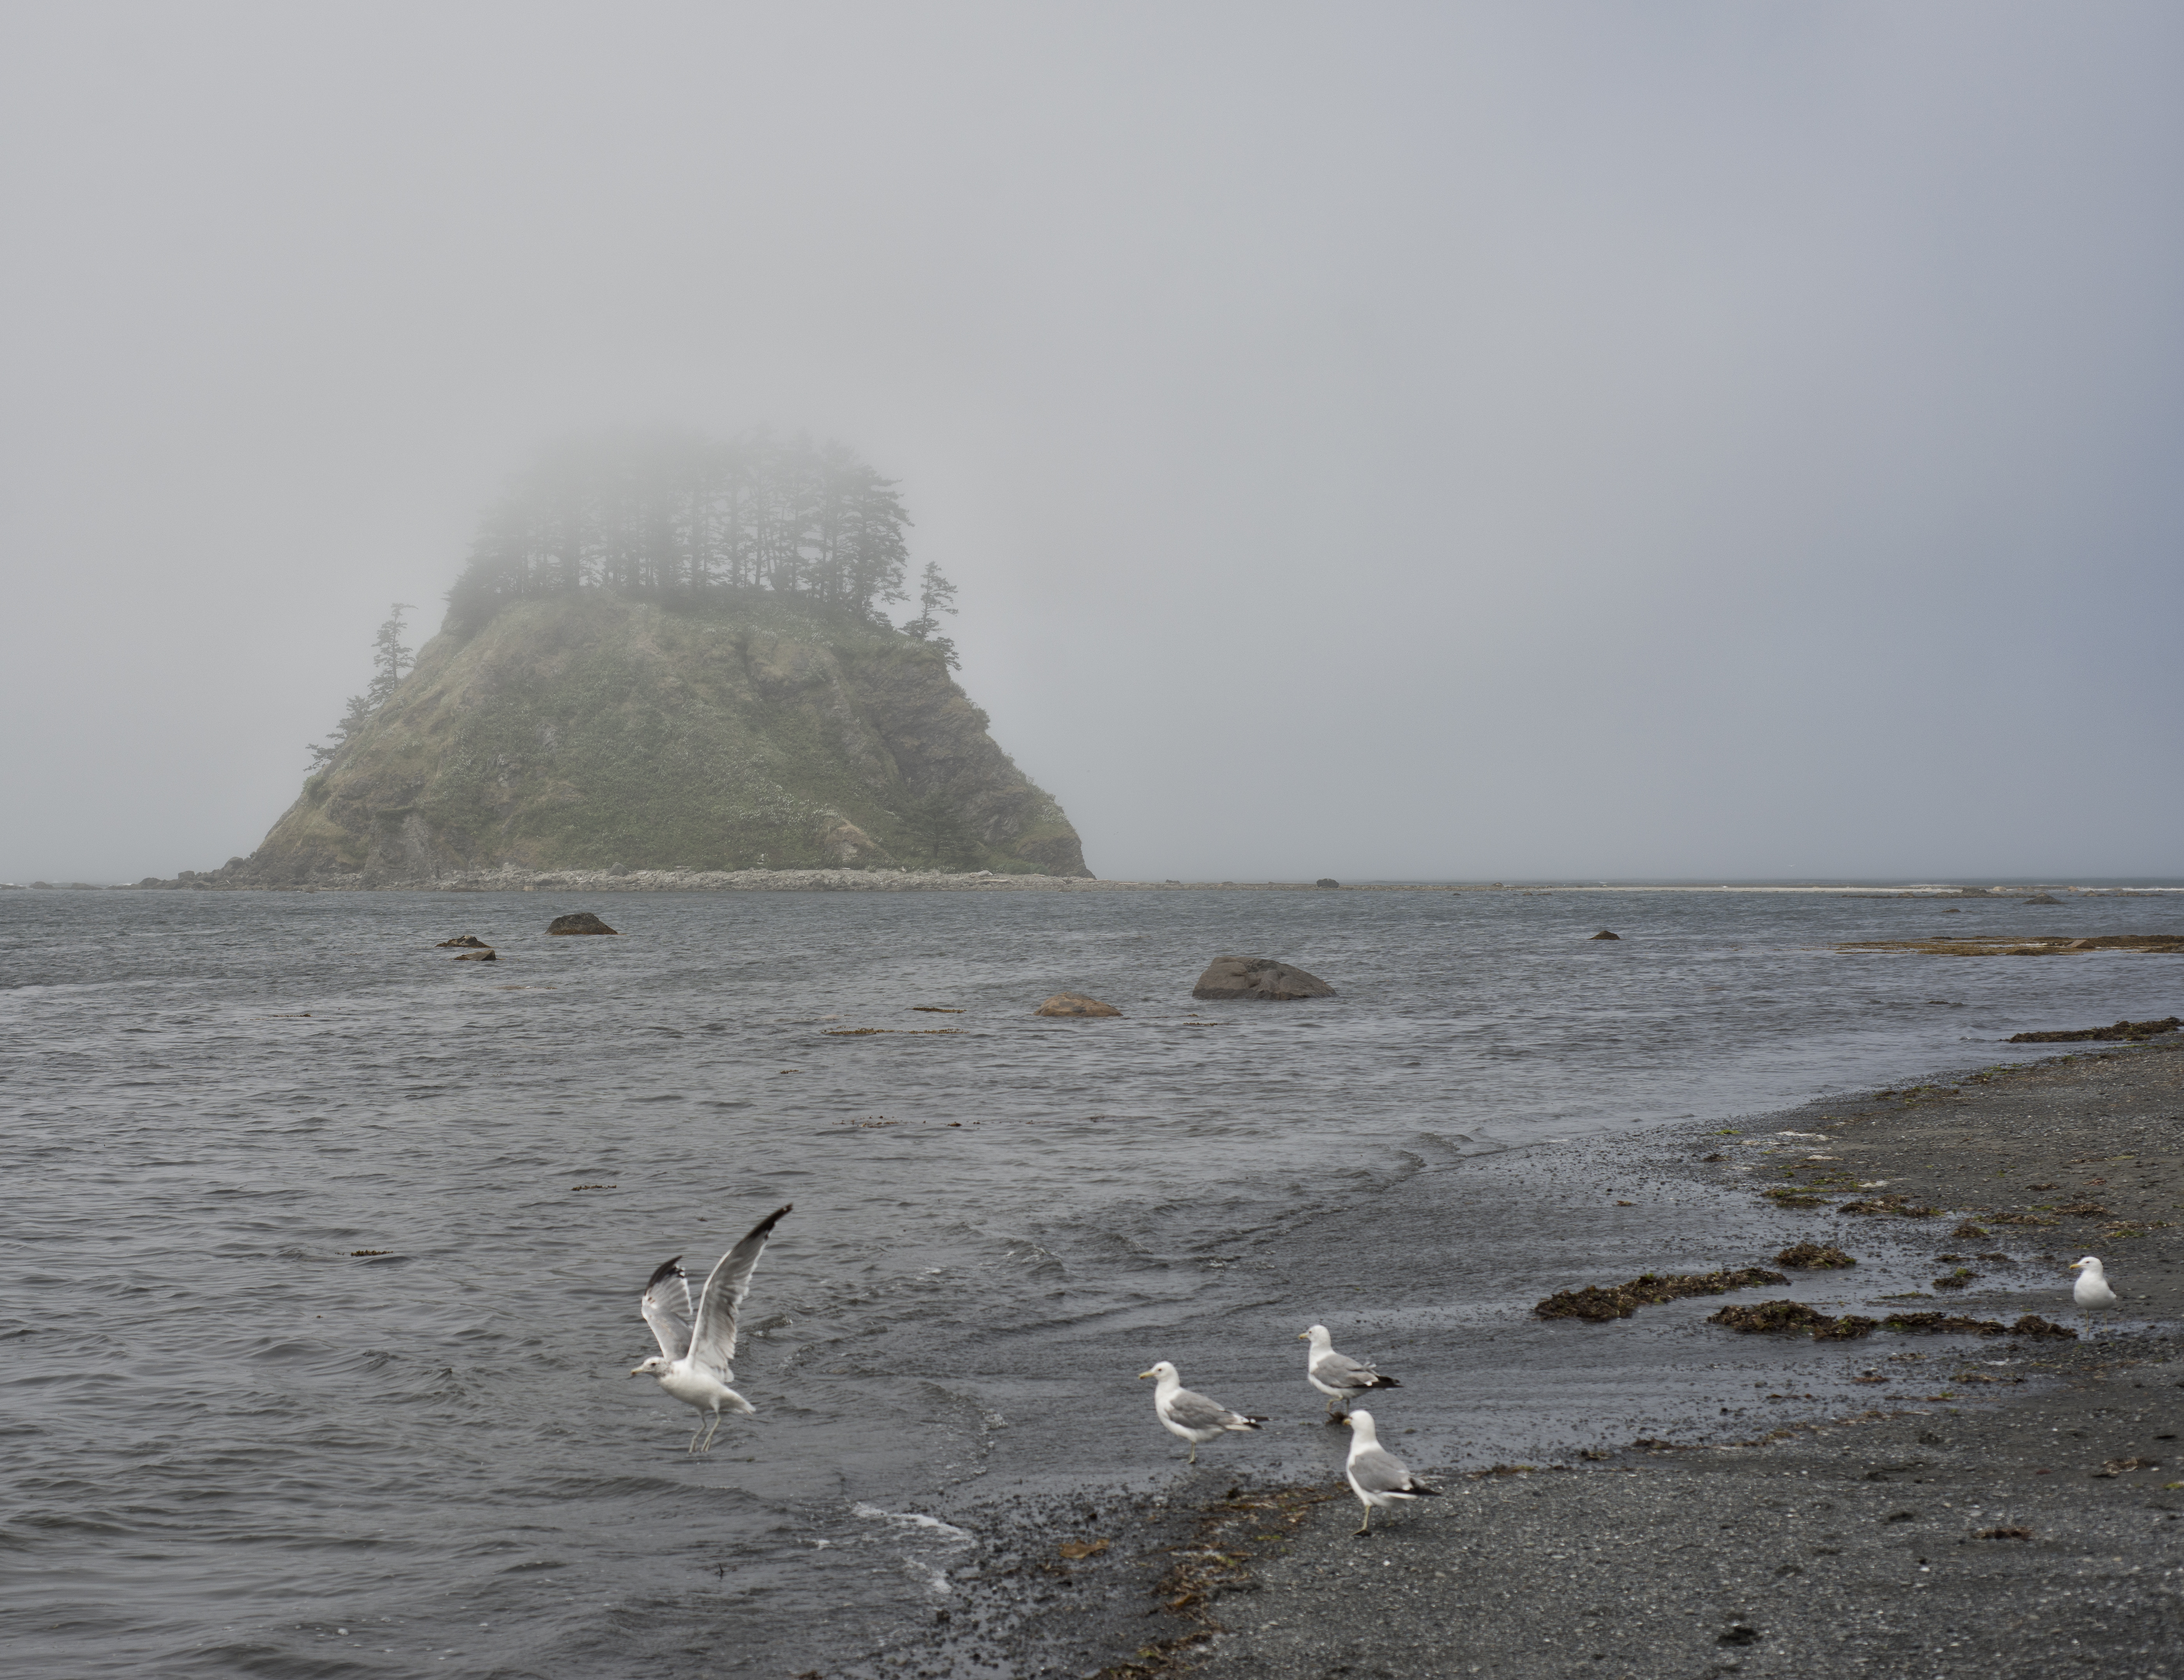
beach, sea, coast, water, ocean, bird, shore, wave, wind, weather, body of water, seagulls, ozette, capealava, tskawahyahisland, ozettereservation, mudflat, atmospheric phenomenon, wind wave